Jon Ronson

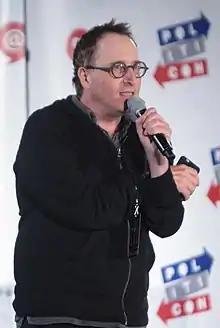
Ronson in 2016

Jon Ronson (born 10 May 1967) is a British-American journalist, author, and filmmaker. He is known for works such as "" (2001), "The Men Who Stare at Goats" (2004), and "The Psychopath Test" (2011).